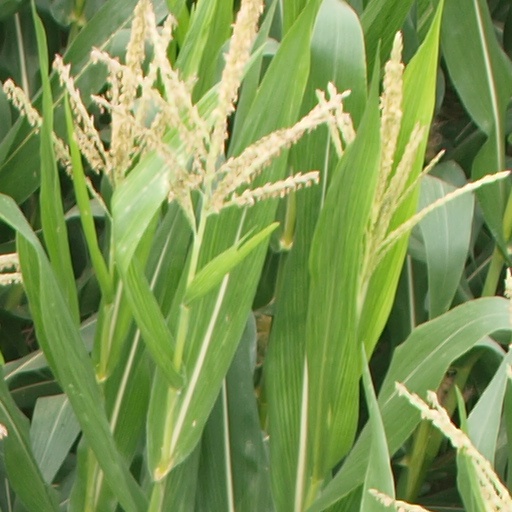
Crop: maize; corn